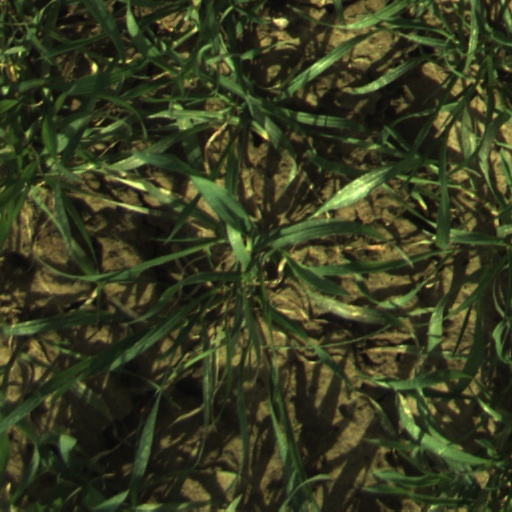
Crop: wheat